Burnside's Bridge

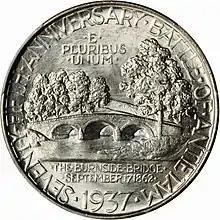
1937 commemorative half dollar

After the war, the U.S. government acquired the bridge and adjoining land, now in Antietam National Battlefield. Vehicular traffic across the bridge was stopped and the original farm lanes leading to the bridge were allowed to grow over with grass. Foot traffic is still permitted on the structure. It remains as one of the most photographed bridges of the Civil War. In 1937, the bridge was depicted on the reverse of the Battle of Antietam half dollar.